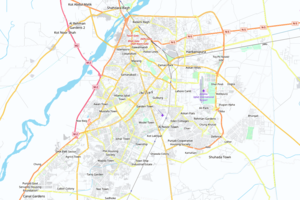
Le Métro de Lahore est un réseau de transport en commun de type métro projeté dans la ville de Lahore au Pakistan.